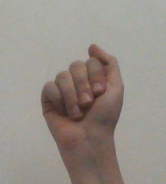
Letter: saad